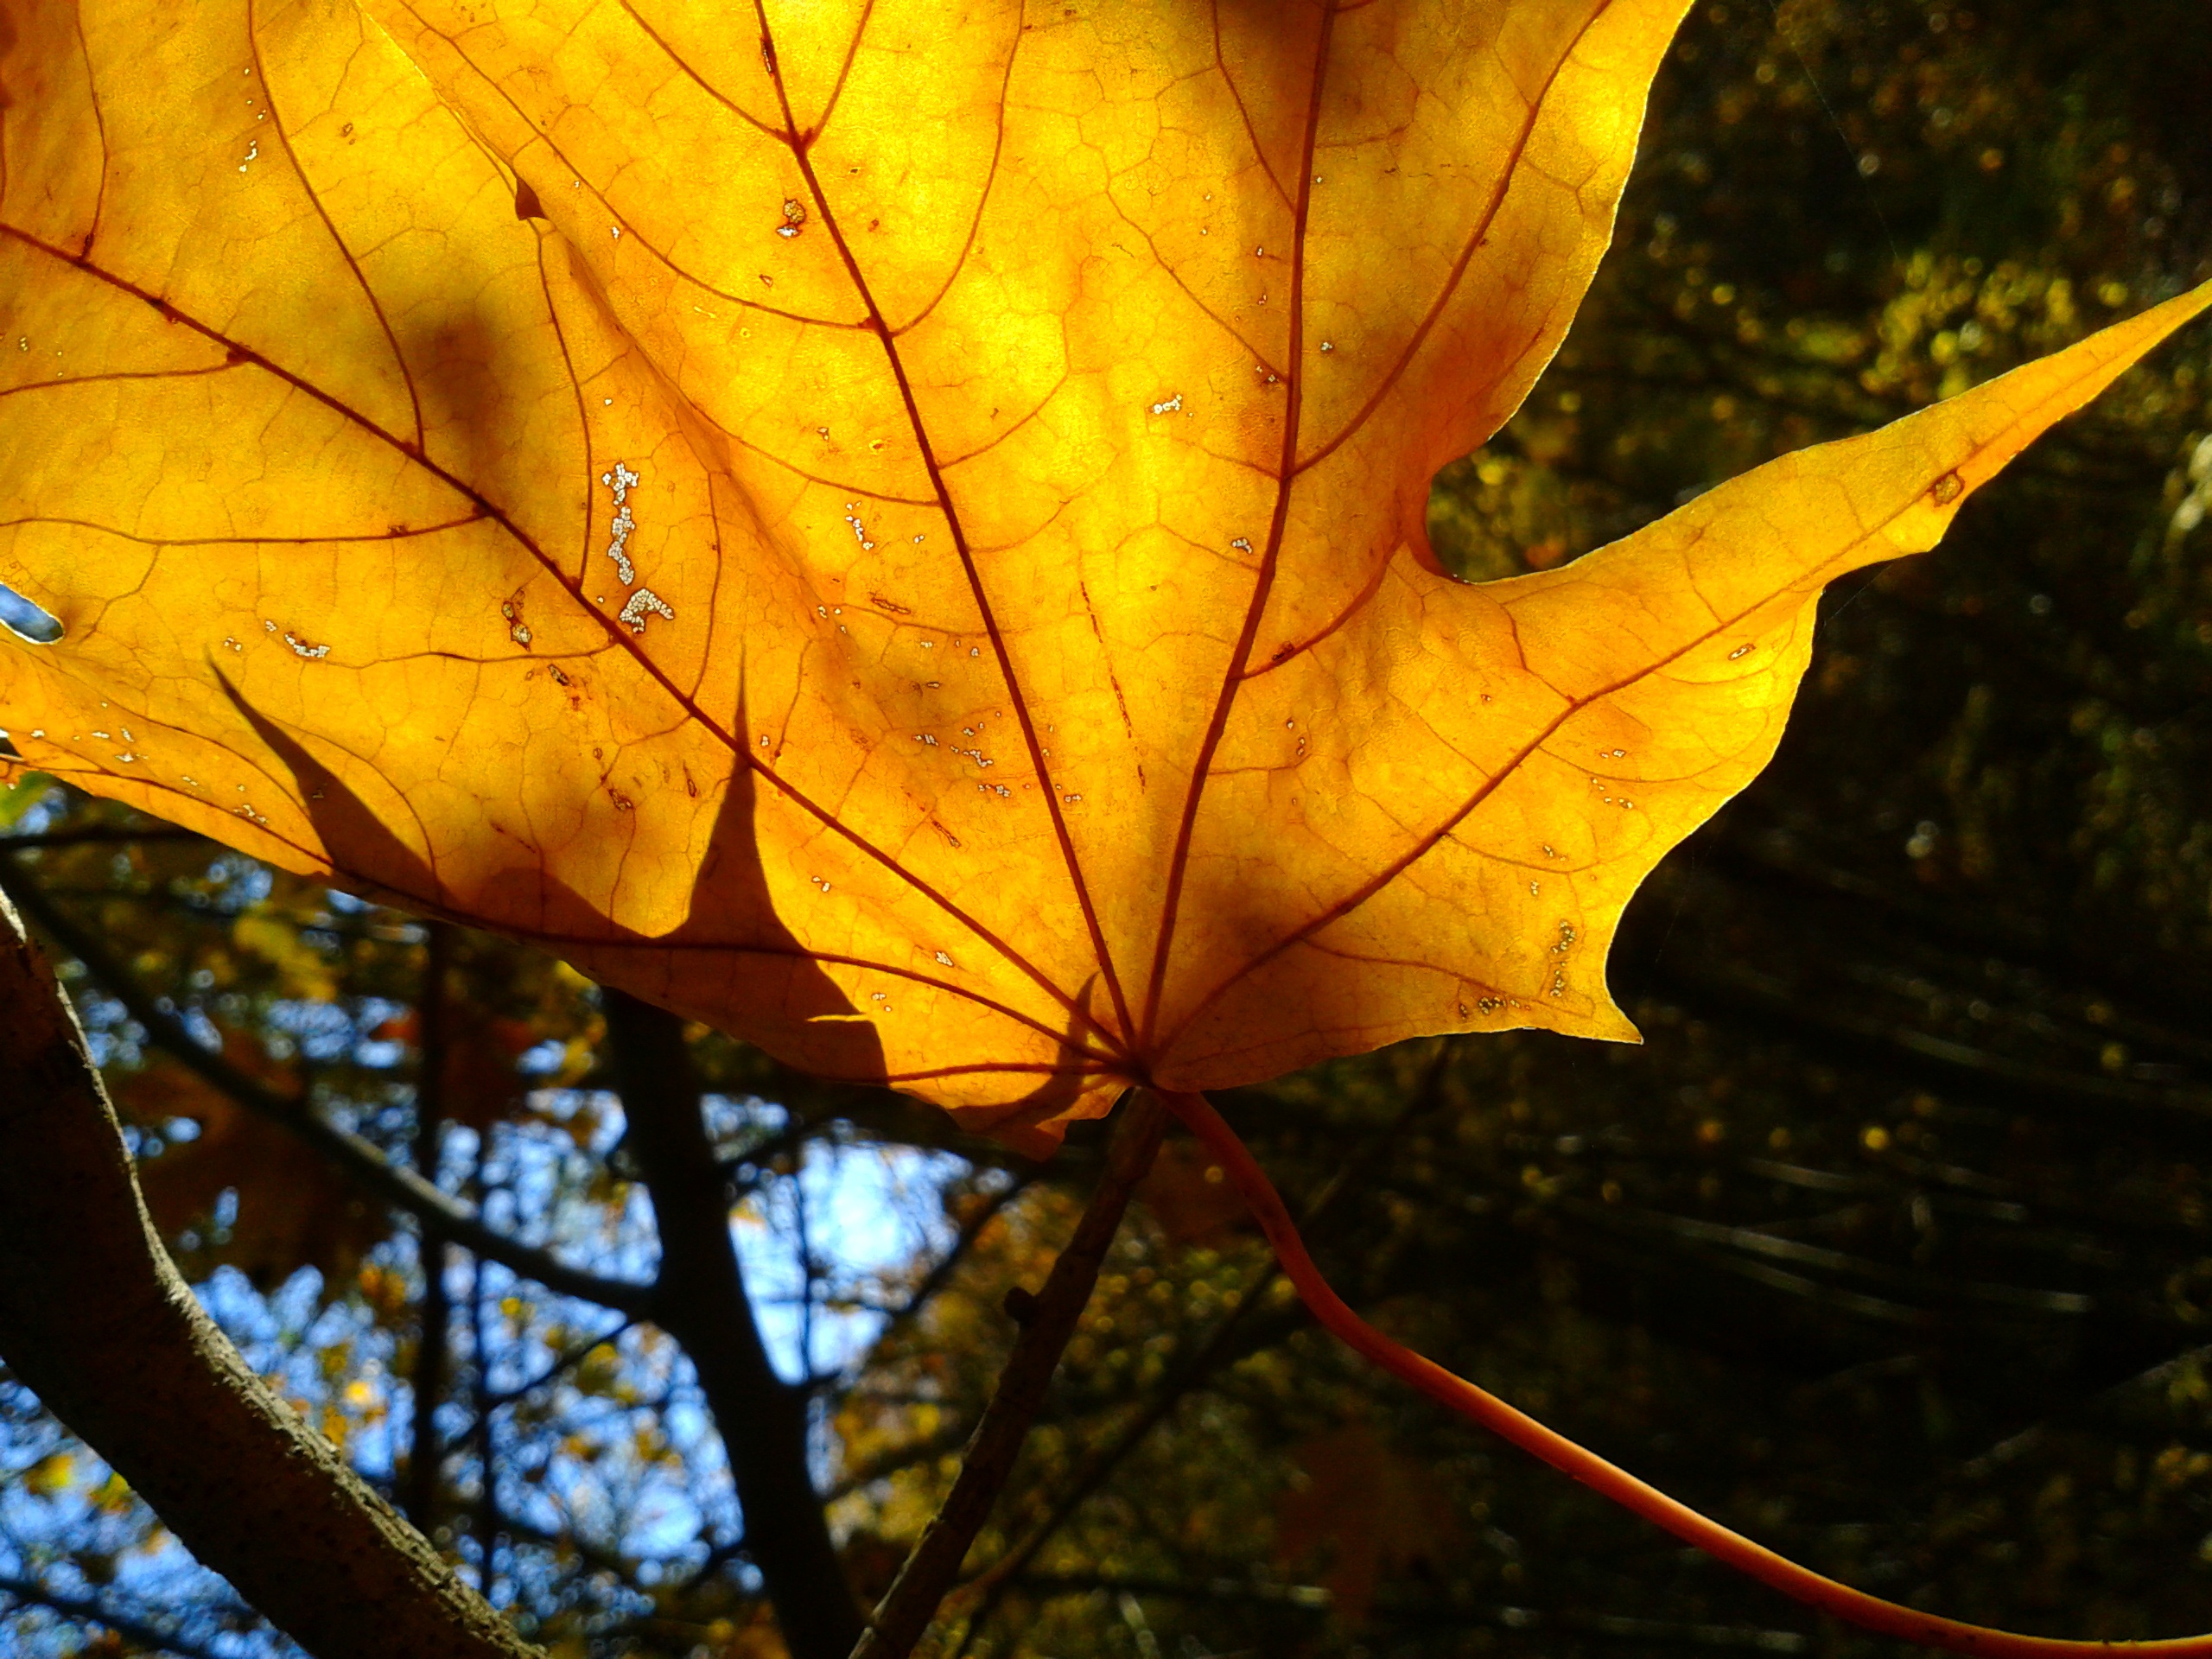
tree, nature, branch, plant, sunlight, leaf, flower, foliage, autumn, botany, yellow, season, maple tree, maple leaf, gold, deciduous, autumn gold, yellow leaves, flowering plant, plant stem, woody plant, land plant